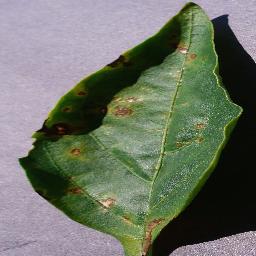
Label: Pepper,_bell___Bacterial_spot